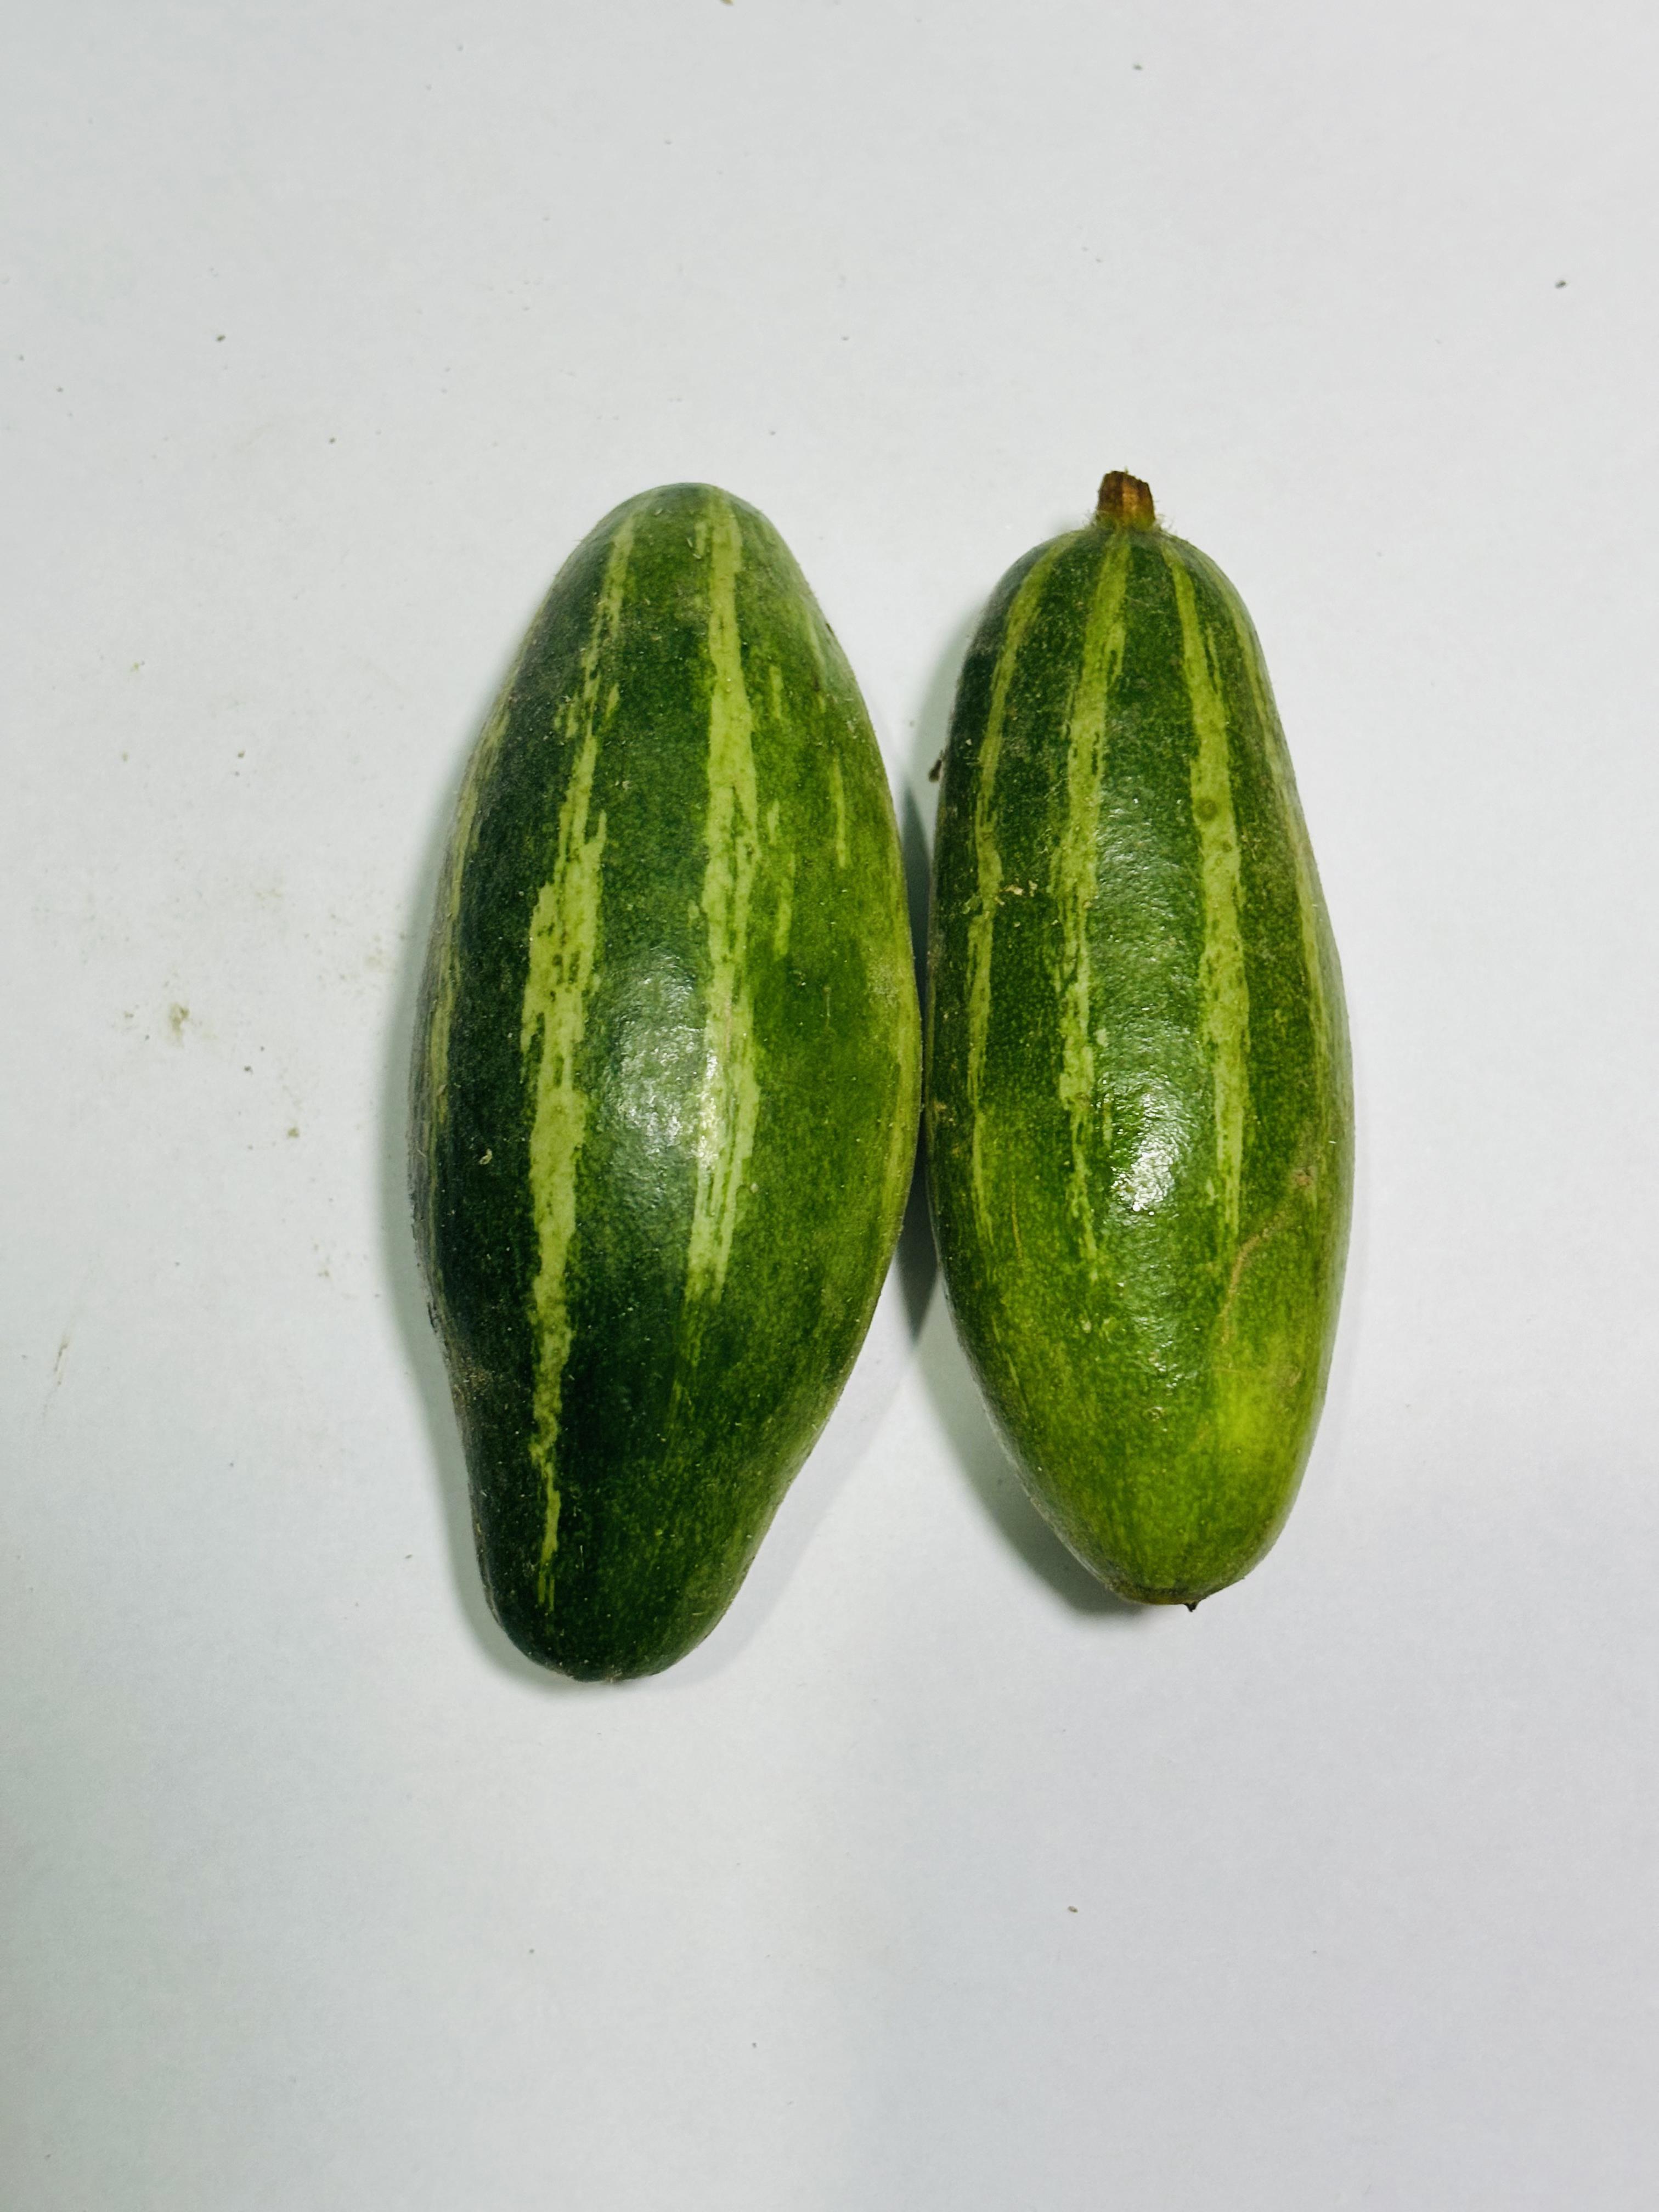
Label: Pointed gourd